Amphitheatre of Castrum Rauracense

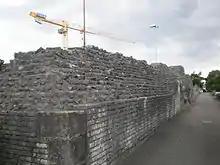
Castrum Rauracense

The Amphitheatre of Castrum Rauracense is the youngest known surviving Roman amphitheatre across the entire Roman Empire. It is located in the ancient Roman fort of "Castrum Rauracense", near Kaiseraugst, Switzerland and only ruins survive today. It is the eighth Roman amphitheatre discovered in Switzerland to date.